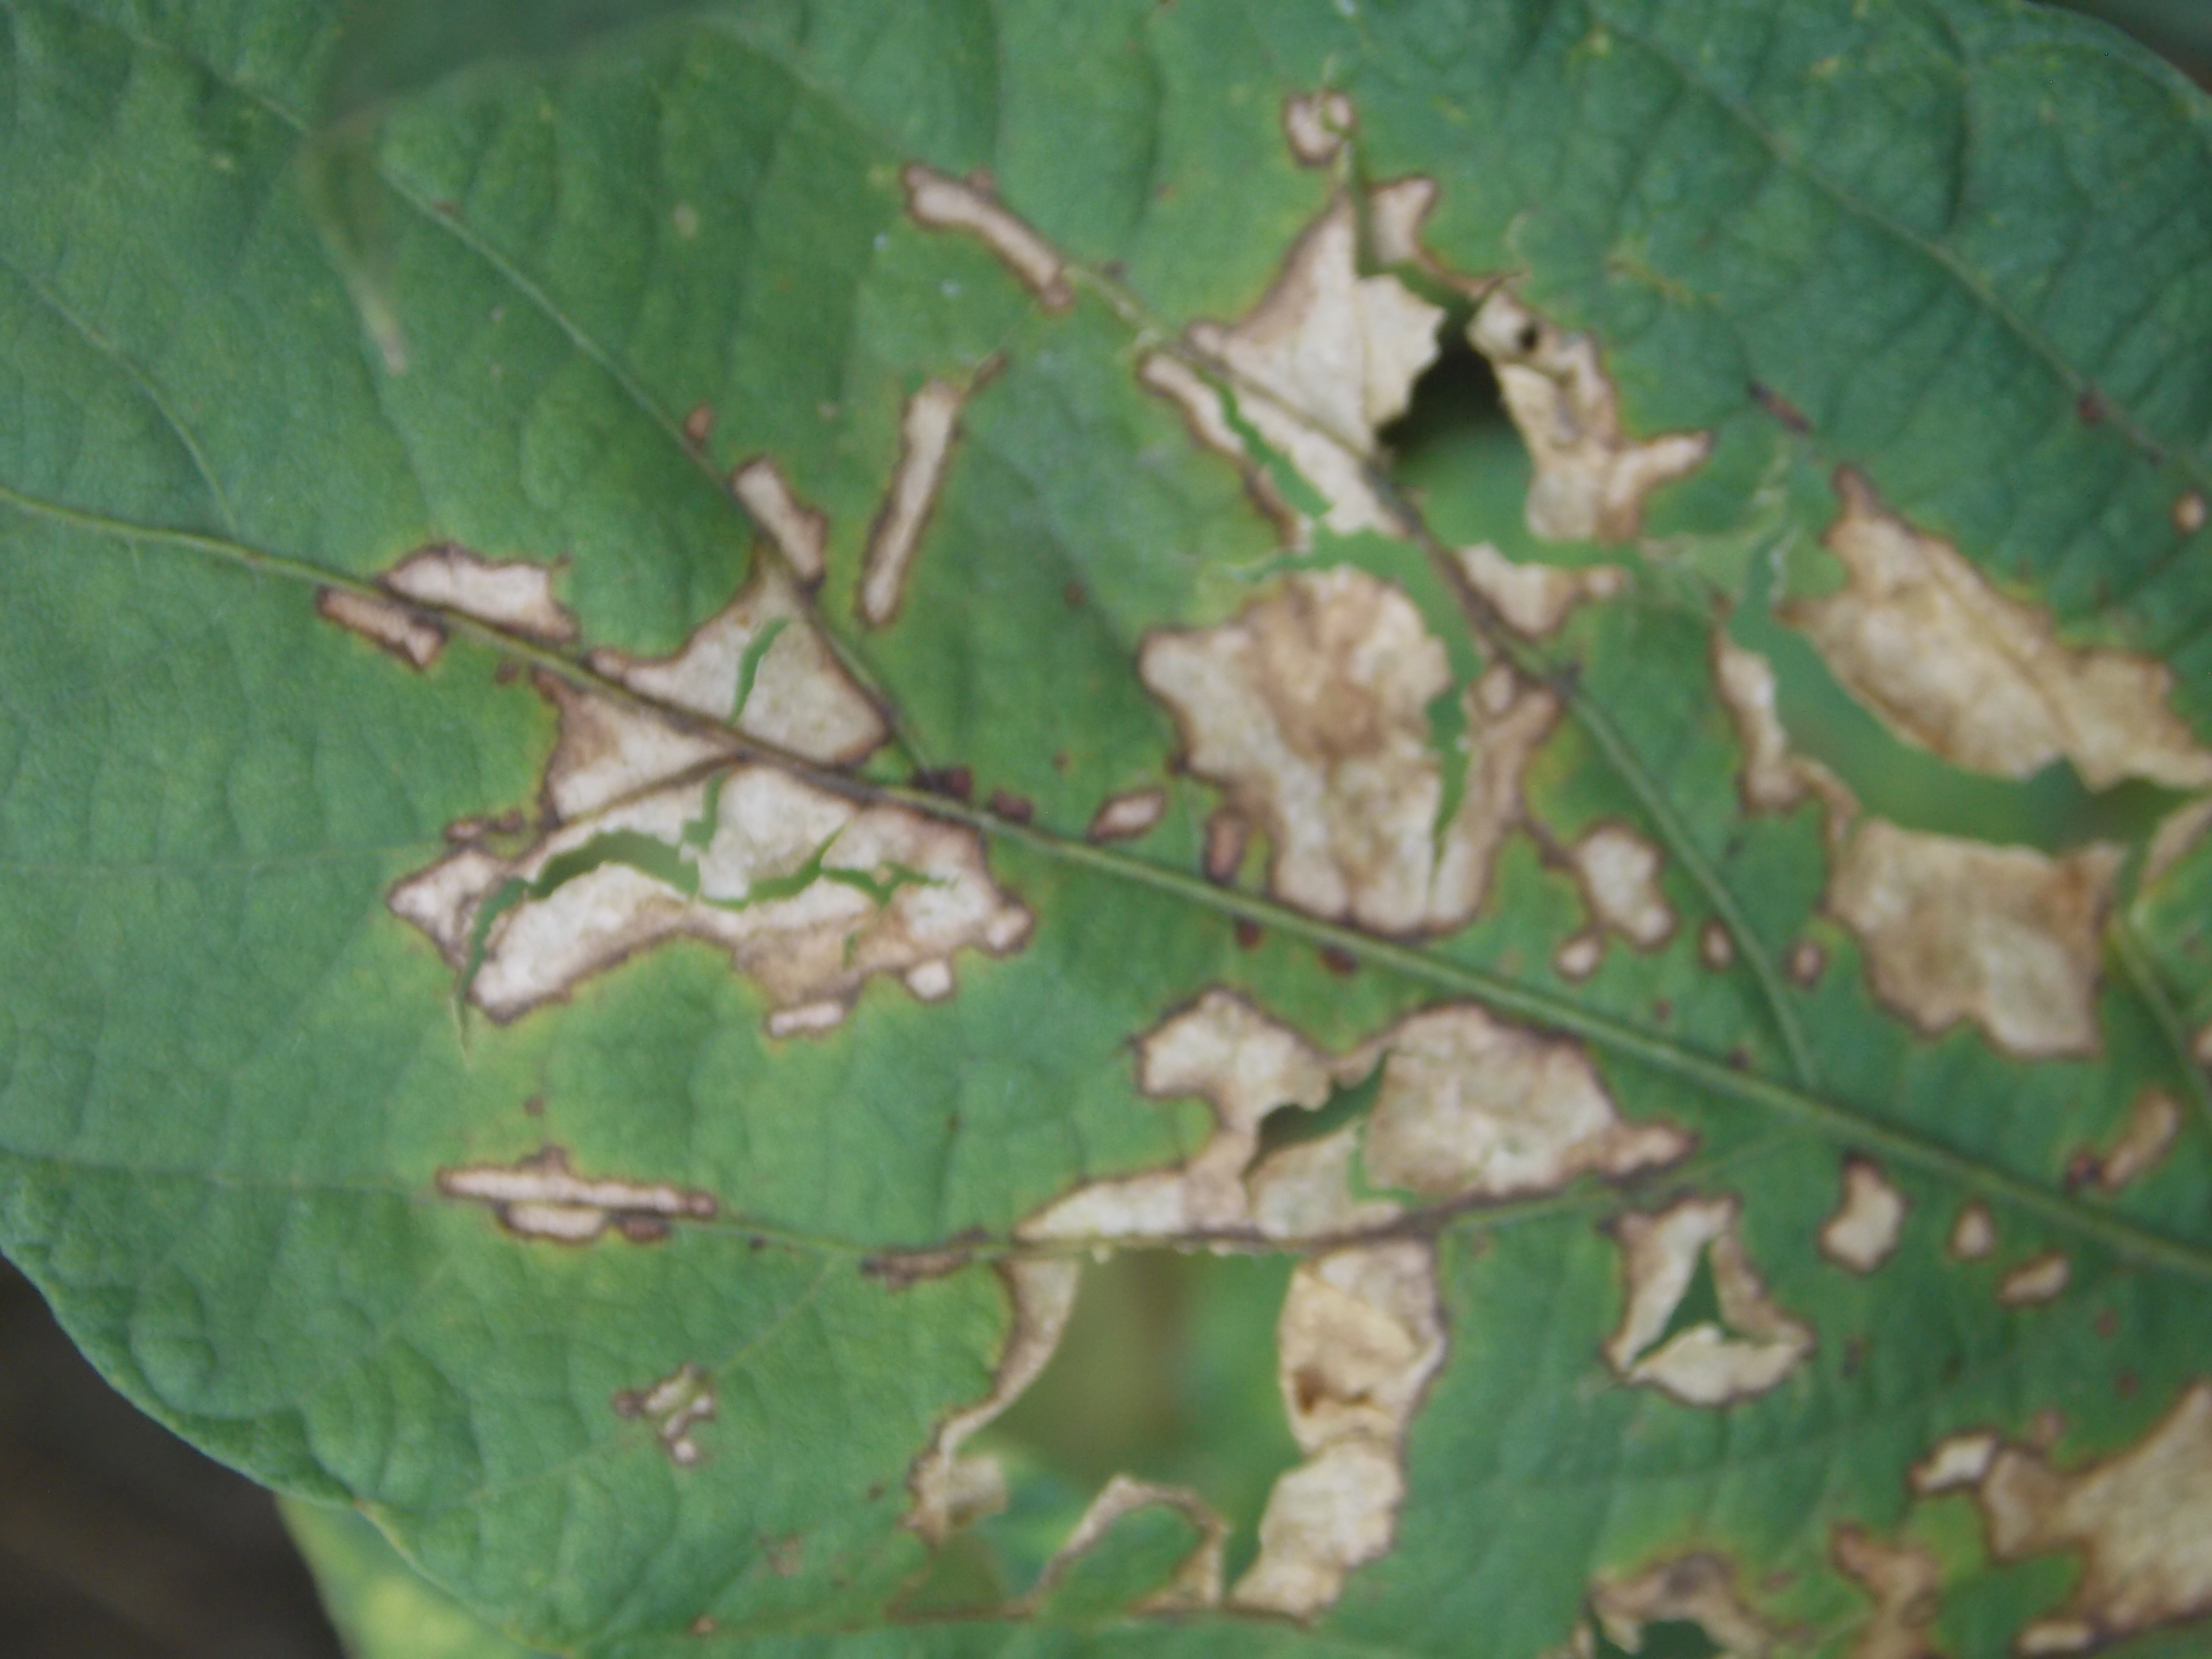
Label: Disease